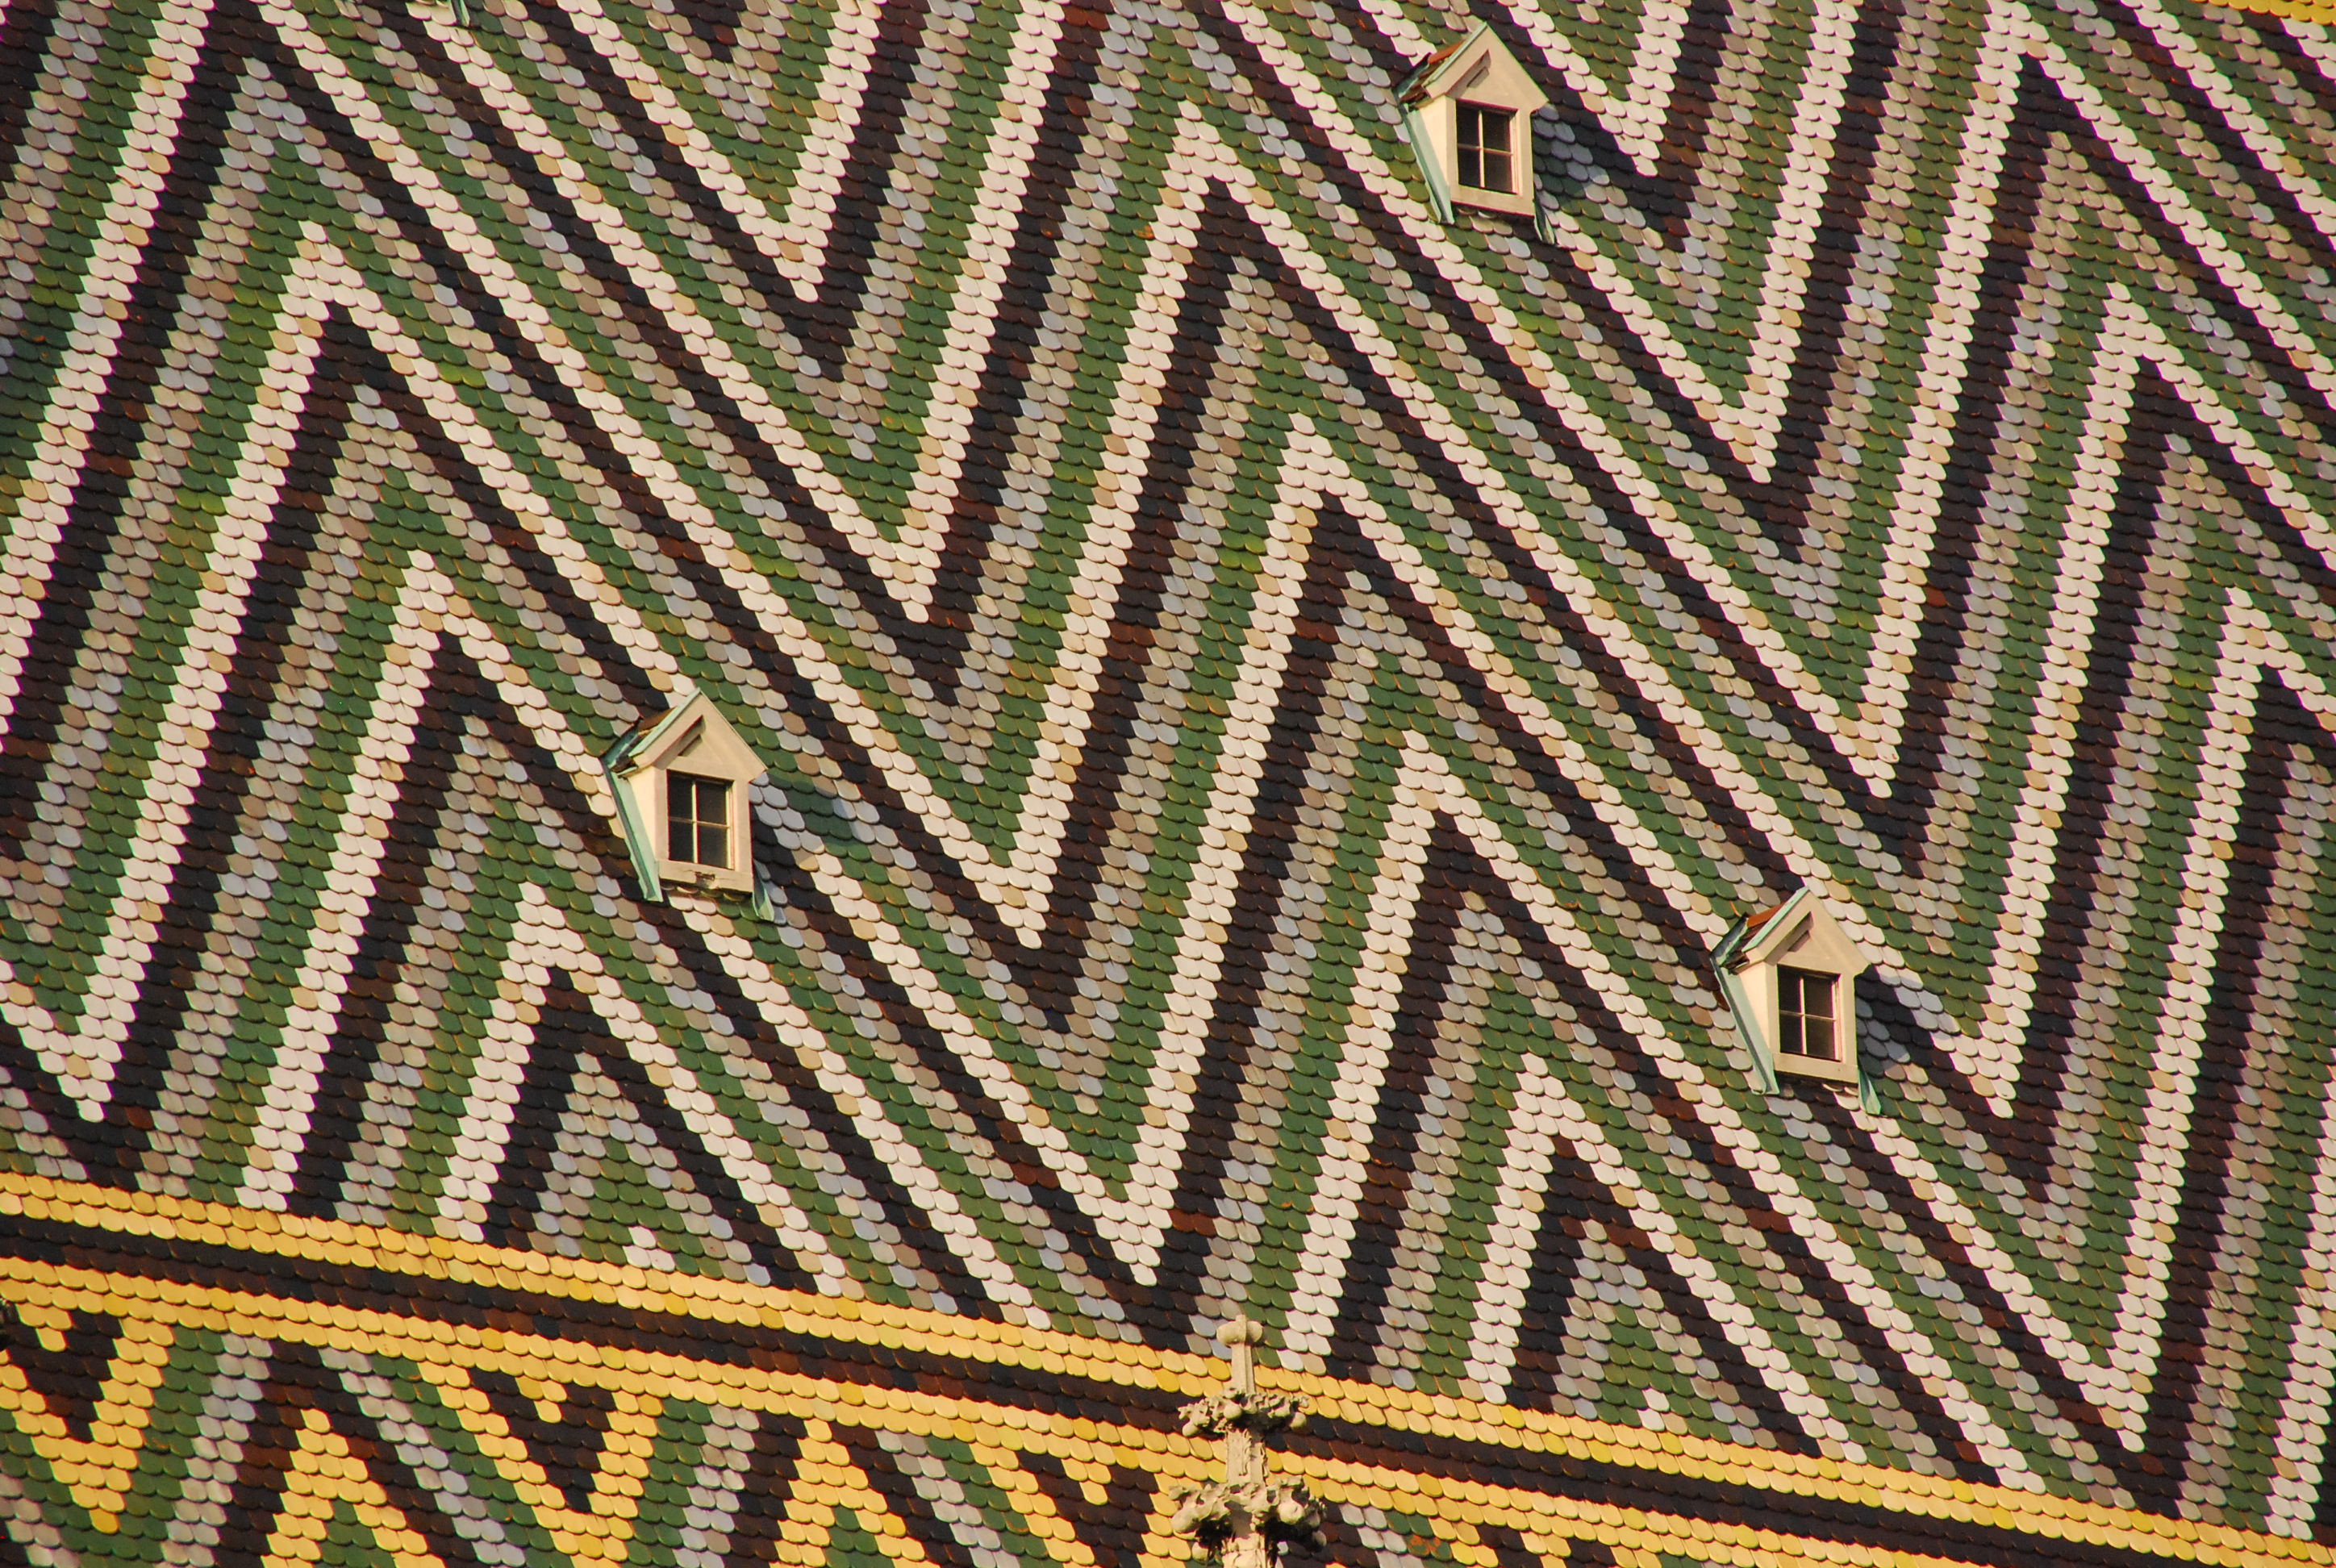
vienna, pattern, textile, design, line, symmetry, material, grass